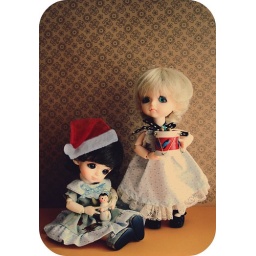
my cute girls byurl and cookie with dresses made by me.